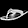
Label: Sandal